Xu Deshuai

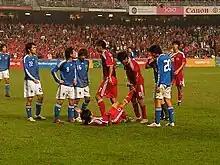
Xu (No.8 with Red shirt) laced Leung Chun Pong in the Gold medal match of the football tournament at the 2009 East Asian Games

Since Xu was 22 years old in 2009, Hong Kong East Asian Games football team coach Kim Pan-Gon selected him for the 2009 East Asian Games. On 4 December 2009, he scored a goal to cap a historic 4–1 victory over Korea Republic. He had a wonderful performance in the semi-final match against Korea DPR on 10 December. In the final, Xu made an assist for Chan Siu Ki to score in the second half. The goal gave the team a 1–1 draw and subsequently Hong Kong defeated Japan 4–2 in a penalty shootout. The tournament was won by Hong Kong, who claimed their first international football tournament title.